The Wilderness Society (United States)

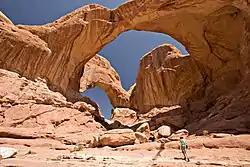
Arches National Park

The Wilderness Society has throughout its history sought to reduce logging and mining on public lands.